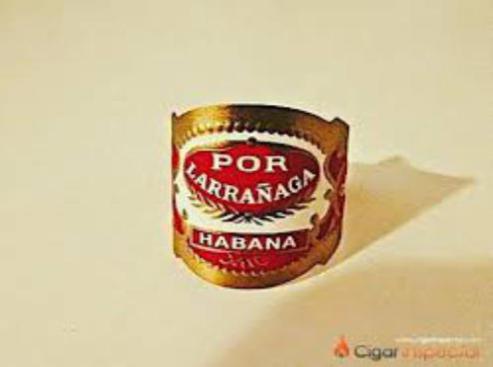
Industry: Necessities